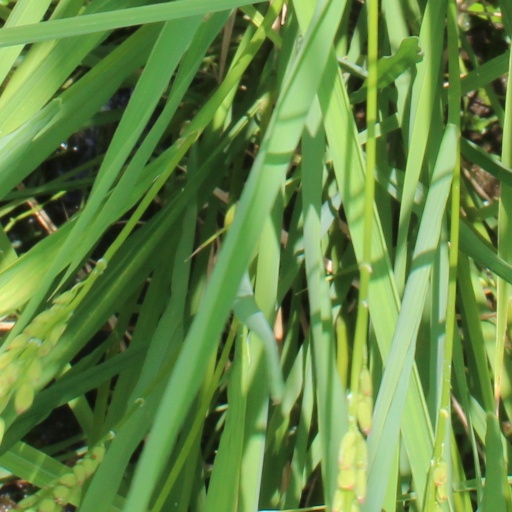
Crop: rice